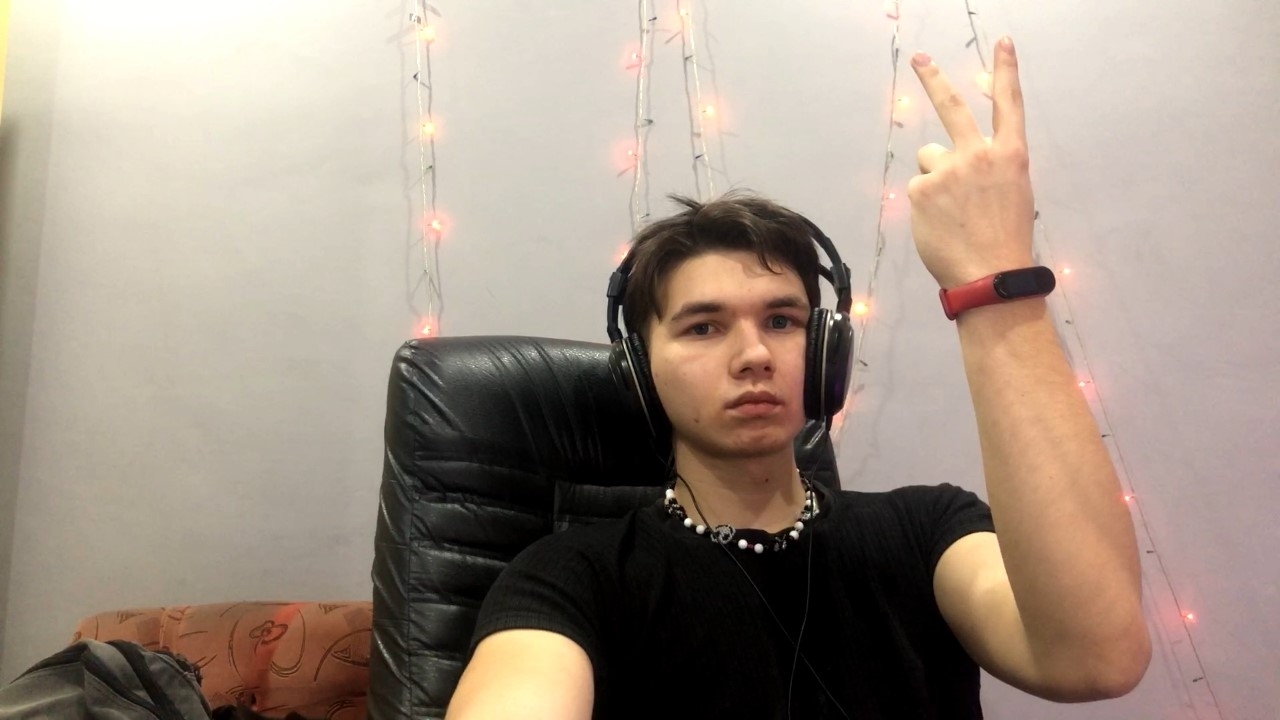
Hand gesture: peace_inverted